Dr. Popaul

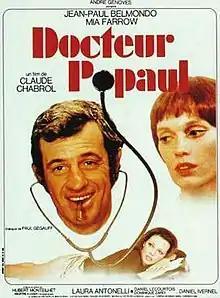
Theatrical release poster

Dr. Popaul is a 1972 French black comedy film directed by Claude Chabrol. also known under the titles High Heels and Scoundrel in White. Based on the 1969 novel "Murder at Leisure" by Hubert Monteilhet, the film tells the story of an inveterate womaniser who, after marrying an unattractive but rich girl, seduces her prettier sister and has a baby with her. The revenge of his wife is painful and fatal.